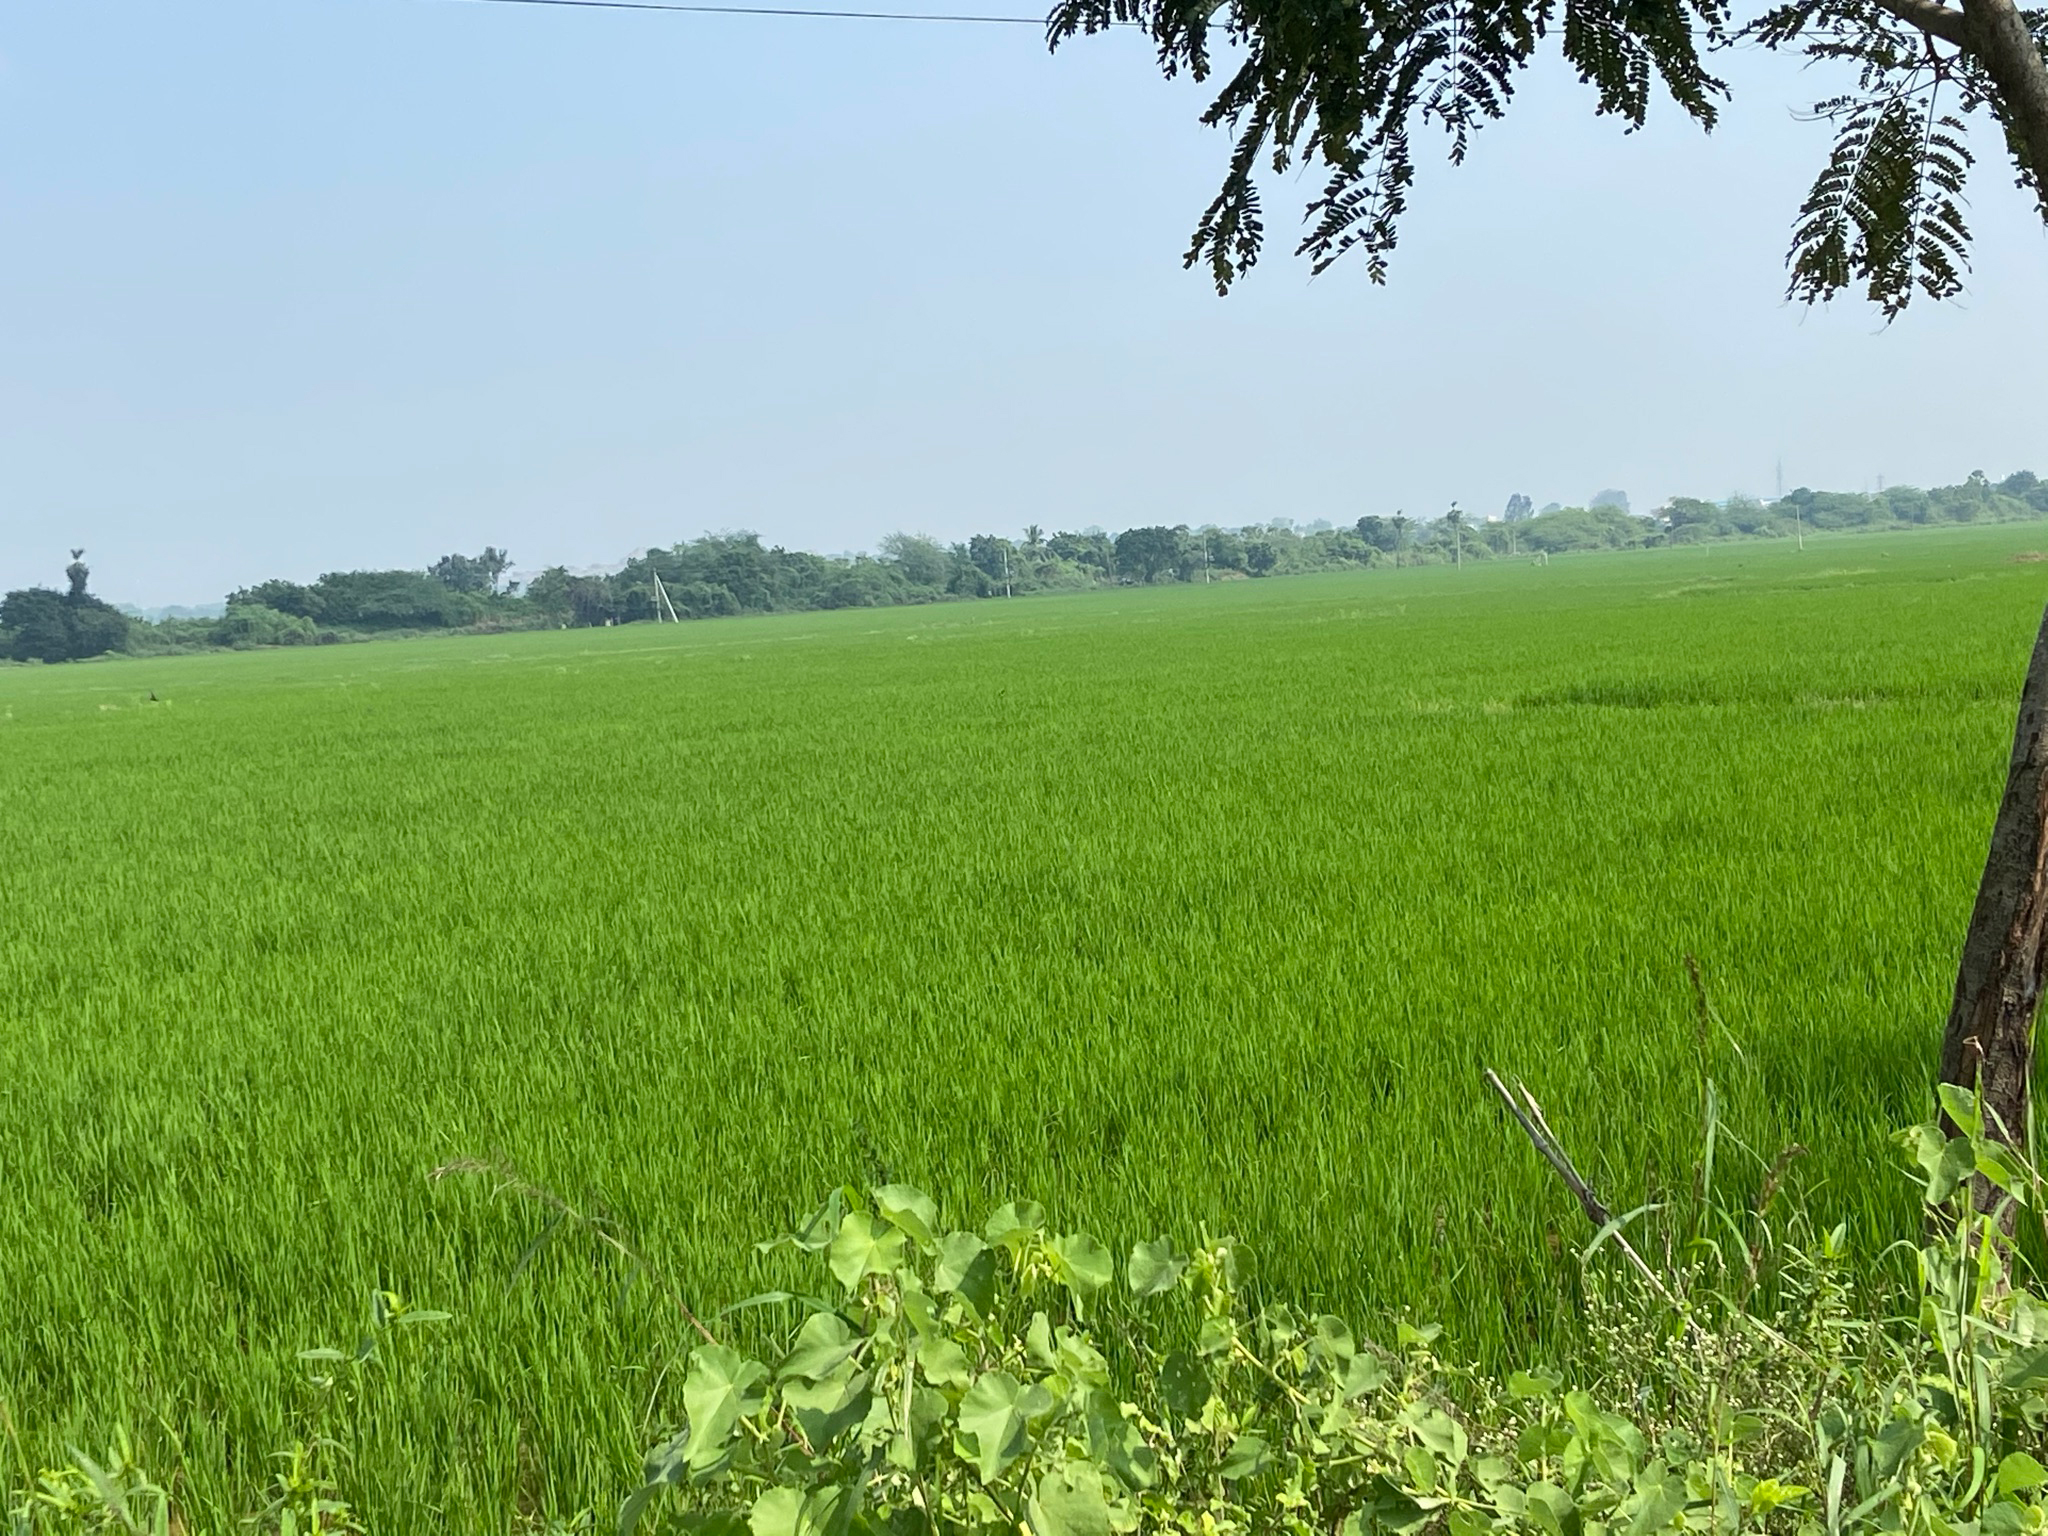
Green Feild, green, farmer, rice, garden, green color, framer, vegetation, nature, grass, natural environment, natural landscape, agriculture, plain, farm, plant community, field, land lot, grassland, pasture, rural area, plantation, meadow, grass family, paddy field, crop, prairie, groundcover, herbaceous plant, savanna, cash crop, steppe